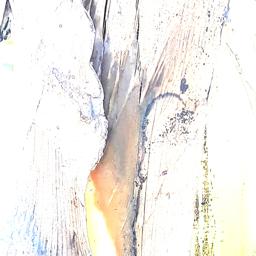
Label: PSEUDOSTEM WEEVIL